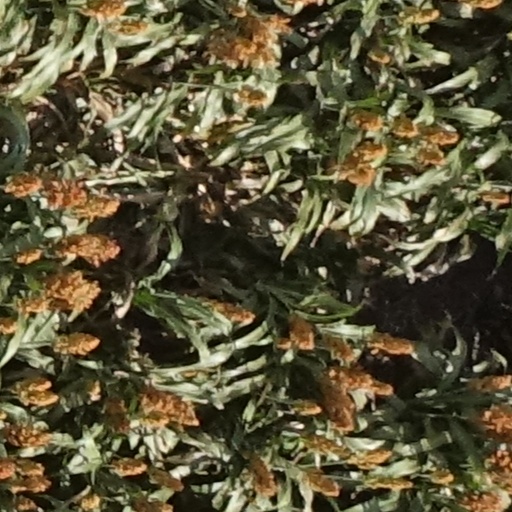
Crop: sorghum